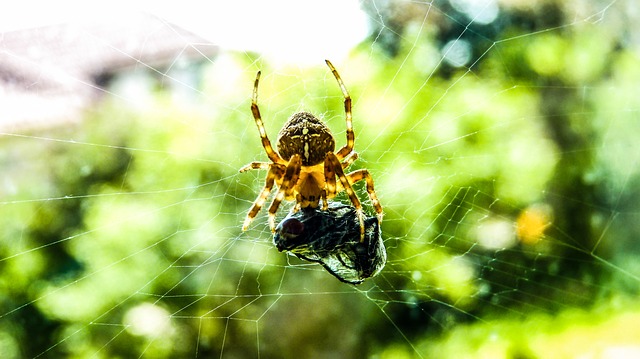
Label: spider